Danny Kaleikini

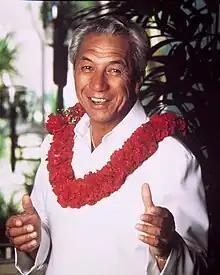
Kaleikini in 2005

Danny "Kaniela" Kaleikini (October 10, 1937 – January 6, 2023) was an American singer, musical artist, and entertainer. Best known for his long-term residency at the Kahala Hilton in Hawaii, where he performed for 28 years, Kaleikini is often called "The Ambassador of Aloha". During his career of more than 50 years in show business, he was the opening act for Paul Anka at Caesars Palace in Las Vegas, and performed alongside Sammy Davis Jr., Wayne Newton, Dolly Parton, Phyllis McGuire, and Don Ho. A baritone who sang Hawaiian songs and played the nose flute, Kaleikini gained international recognition for promoting Hawaiian music, language, and culture.